History of the Brooklyn Nets

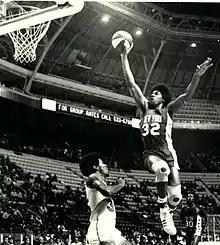
Following the acquisition of Julius Erving, the Nets would win two ABA championships.

In 1972, two years after the acquisition of Barry, the Nets advanced to their first ABA finals. However, they could not overcome the Indiana Pacers and lost the series four games to two. Barry left after that postseason, sending the Nets into rebuilding mode. The 1972–73 season was one of disappointment, as the Nets only managed to win 30 games.